Audrey Munson

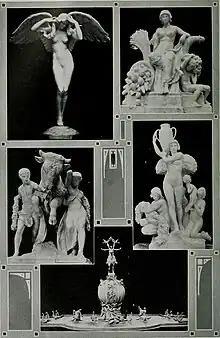
Munson posed for all these Panama-Pacific International Exhibition sculptures.

In 1919, Audrey Munson was living with her mother in a boarding house at 164 West 65th Street, Manhattan, owned by Dr. Walter Wilkins. Wilkins fell in love with Munson, and on February 27, murdered his wife, Julia, so he could be available for marriage. Munson and her mother left New York, and the police sought them for questioning. After a nationwide hunt, they were located. They refused to return to New York, but were questioned by agents from the Burns Detective Agency in Toronto, Ontario, Canada. The contents of the affidavits they supplied have never been revealed, but Audrey Munson strongly denied that she had any romantic relationship with Dr. Wilkins. Wilkins was tried, found guilty, and sentenced to the electric chair. He hanged himself in his prison cell before the sentence could be carried out.